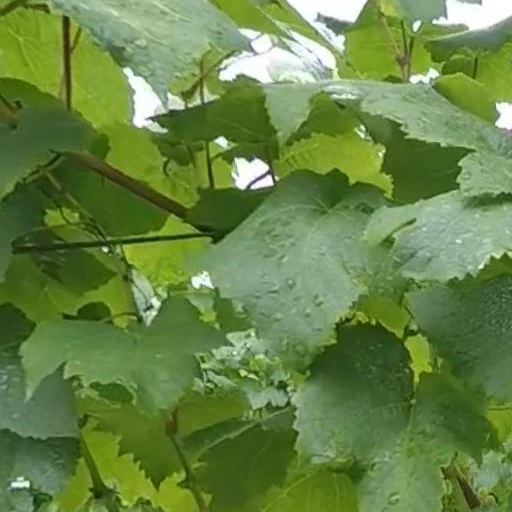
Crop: grape